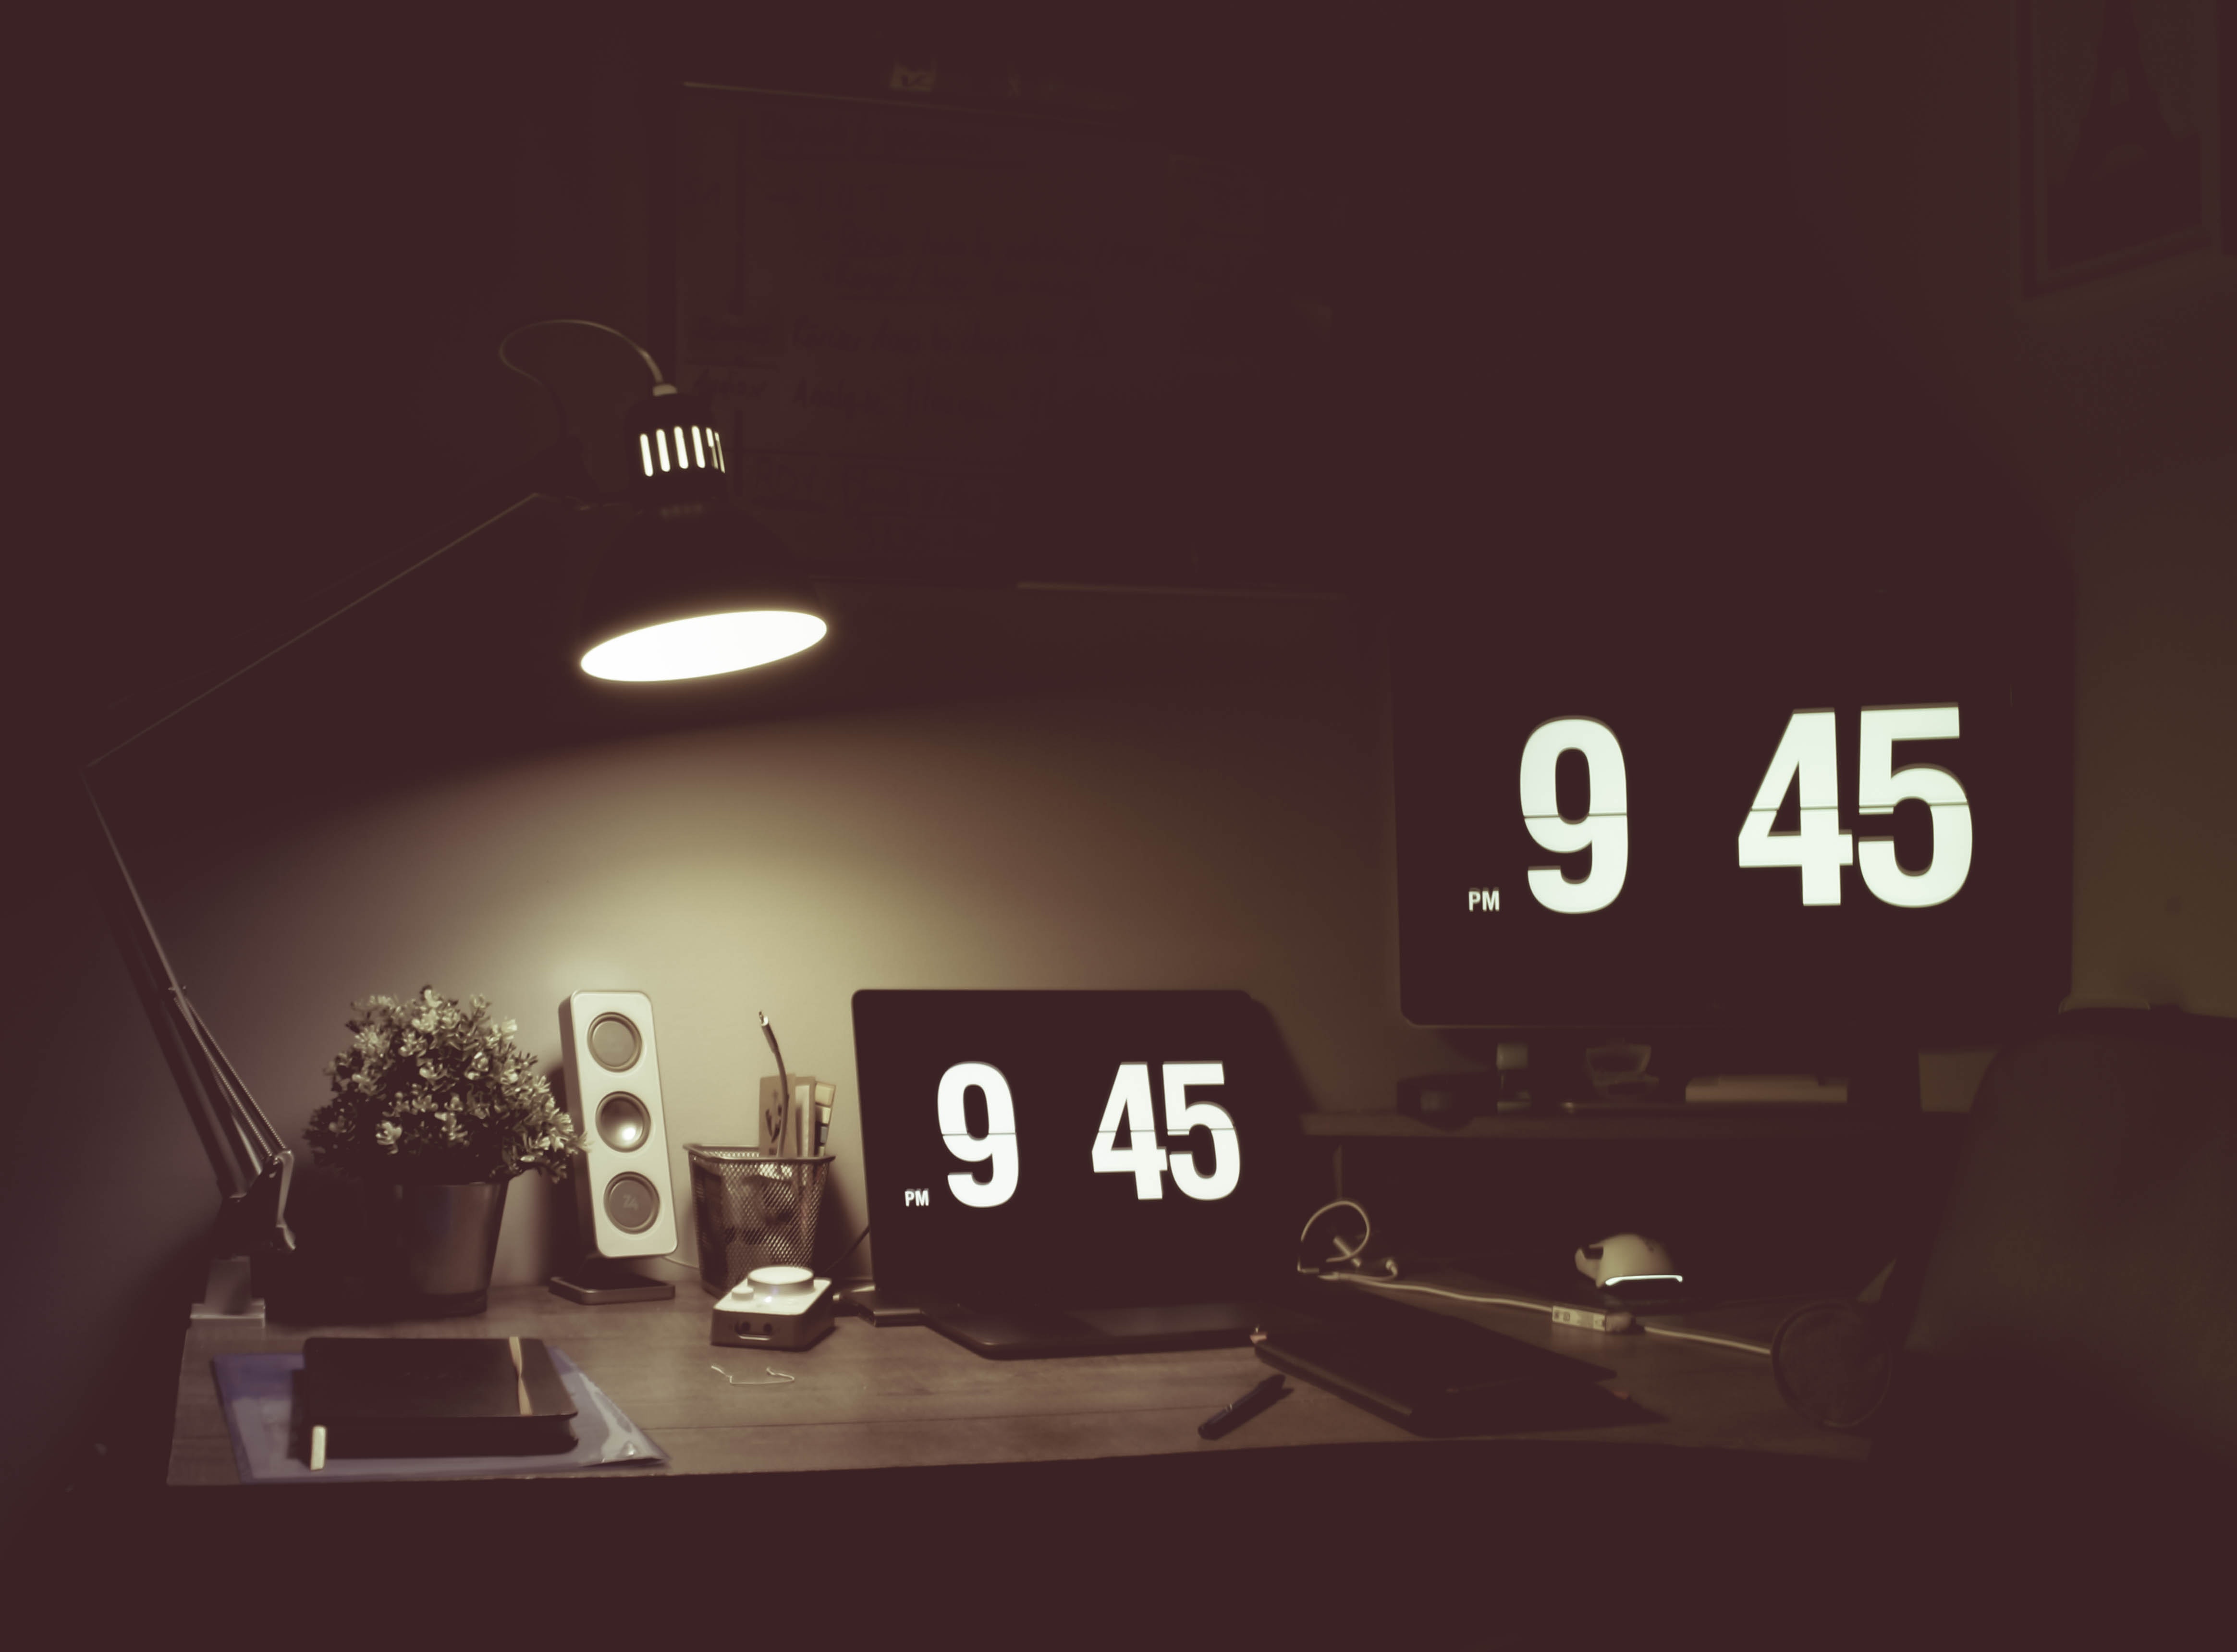
white, sky, black, text, light, font, cloud, night, black and white, design, room, photography, monochrome, number, square, brand, graphic design, style, logo